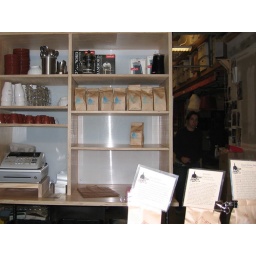
the best coffee in san francisco, hands down, is blue bottle served from a garage in hayes valley